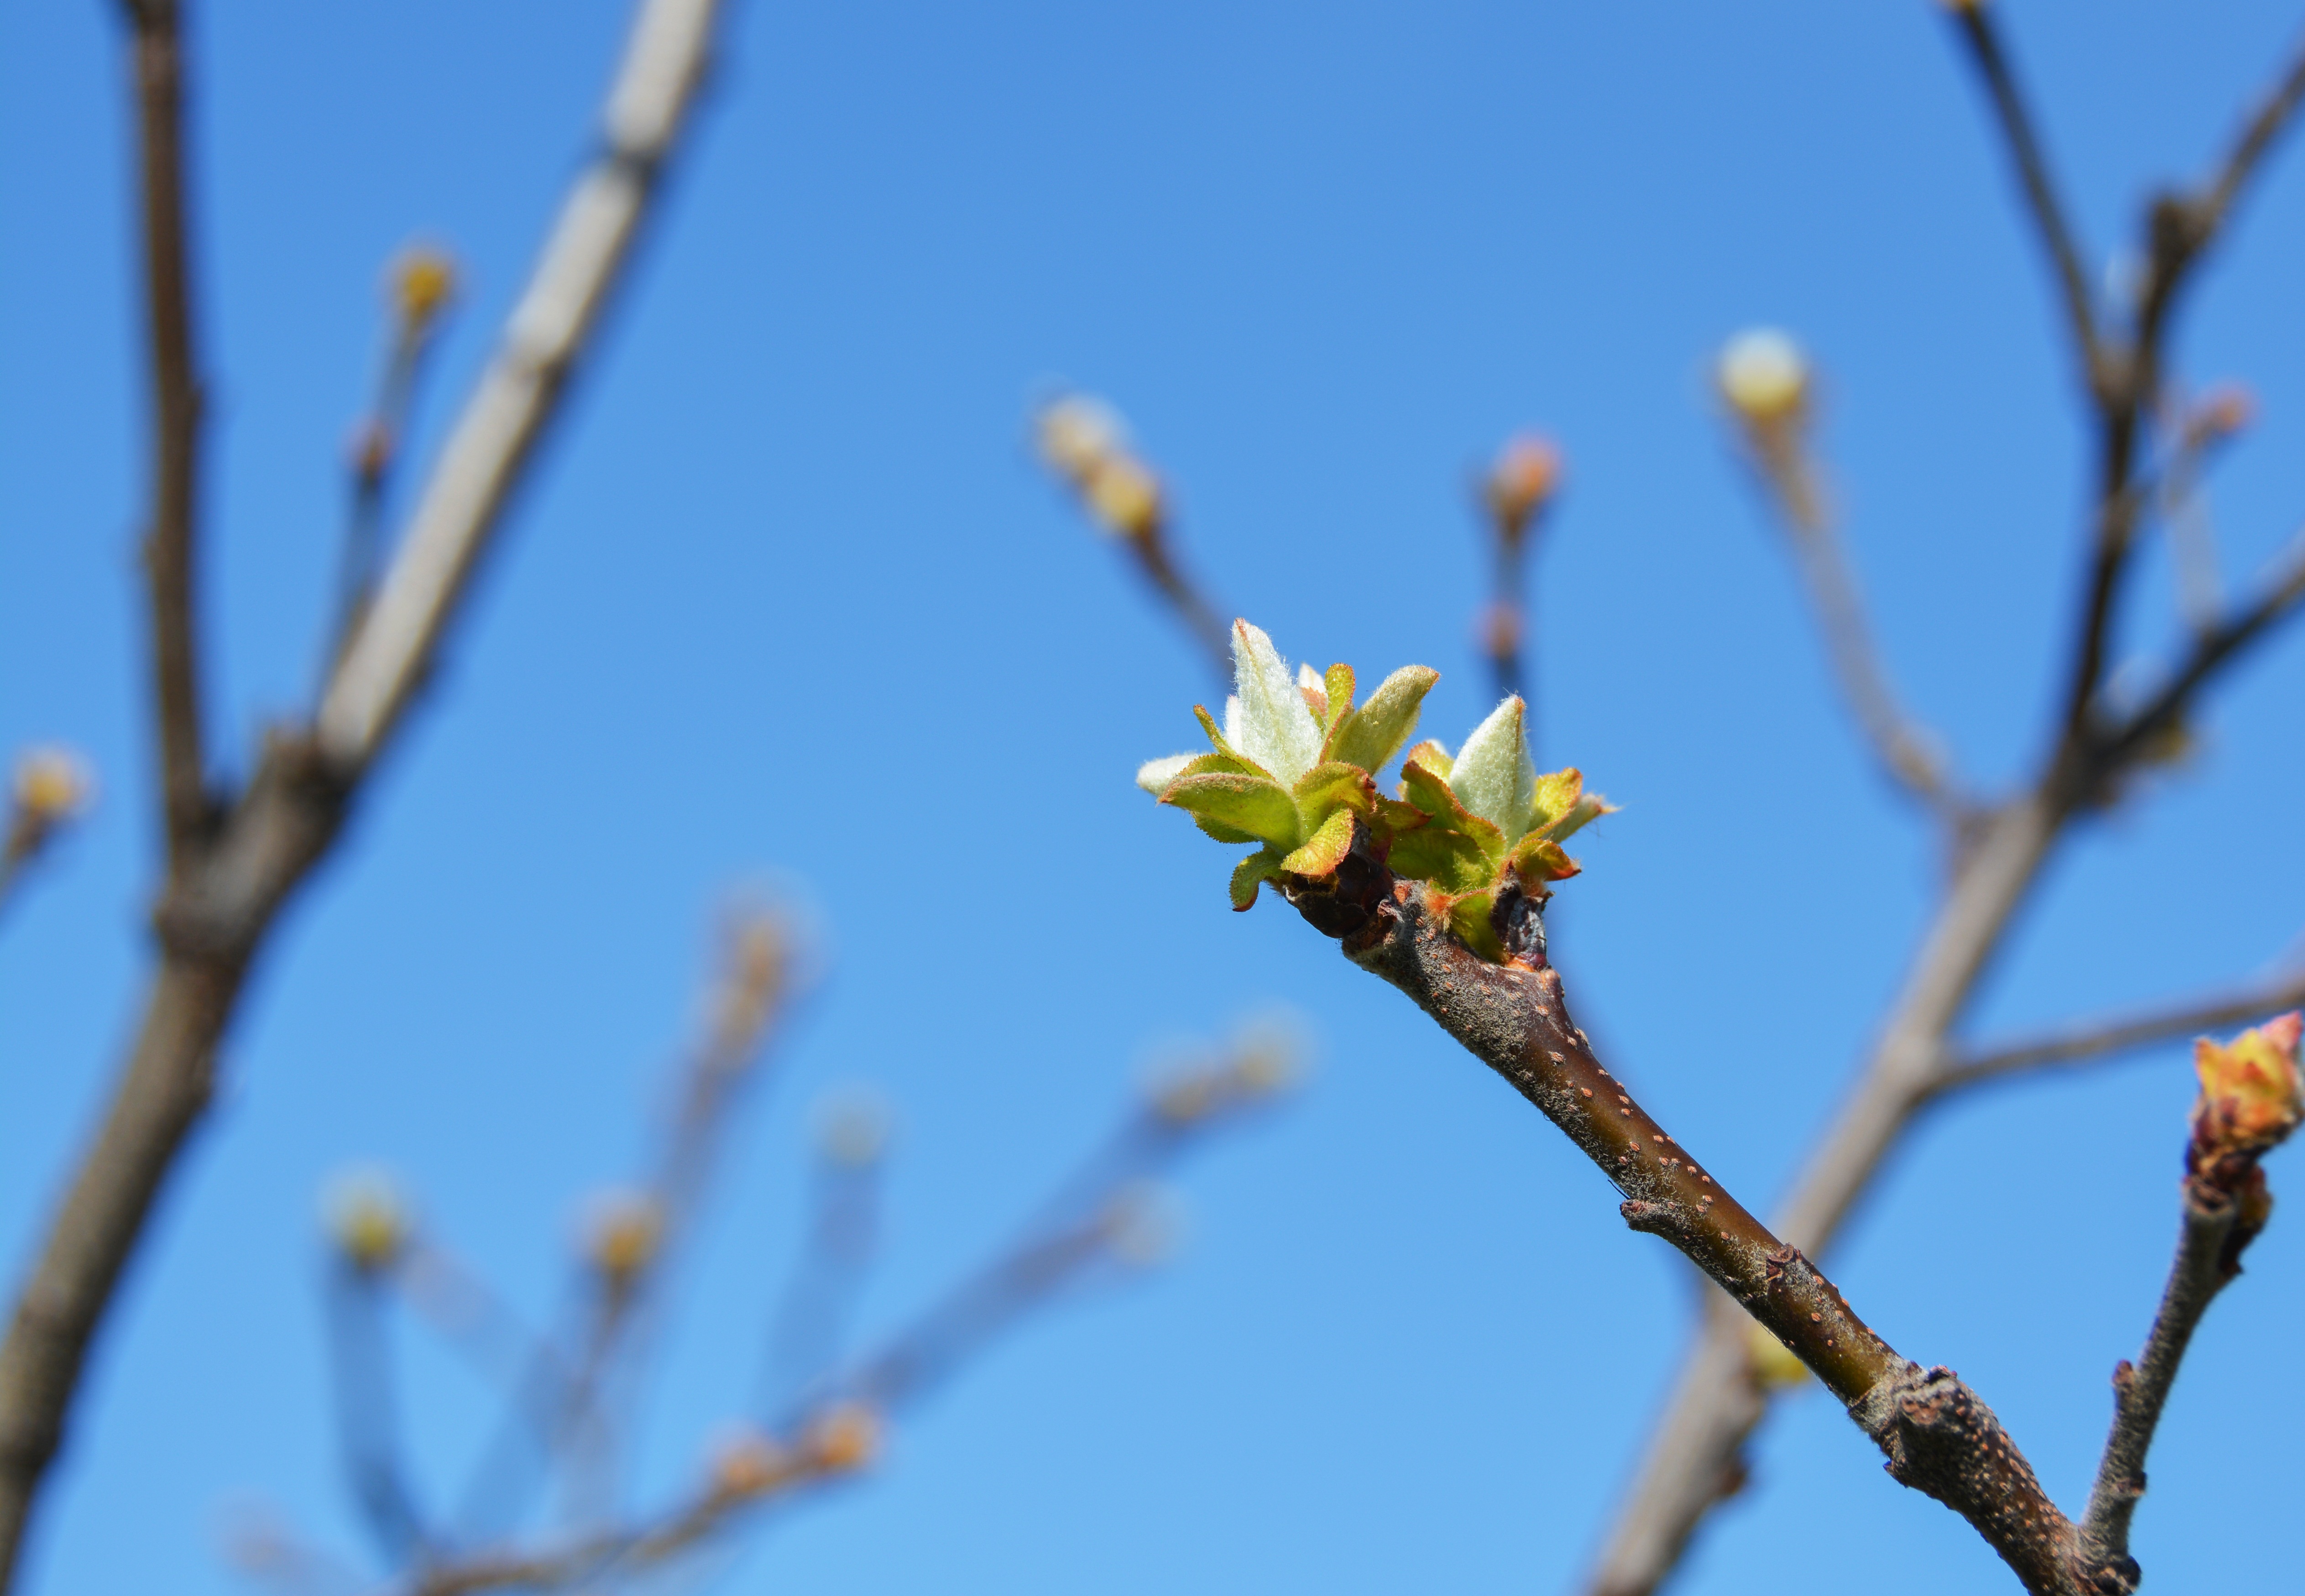
tree, nature, branch, blossom, plant, leaf, flower, spring, produce, botany, flora, season, twig, close up, shrub, bud, macro photography, quince, flowering plant, plant stem, woody plant, land plant, thorns spines and prickles